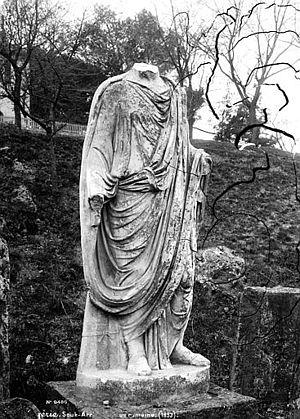
Statue, Souk-Ahras, Algérie
Souk Ahras, « la protégée des lions », anciennement Thagaste ou Tagilt, est une commune de la wilaya de Souk Ahras en Algérie, située à 75 kilomètres au sud-est de Guelma et à 100 kilomètres au sud-est d'Annaba.
Cet article recense les monuments historiques des départements d'Algérie, anciennes divisions administratives de l'Algérie française, de 1848 à 1962.